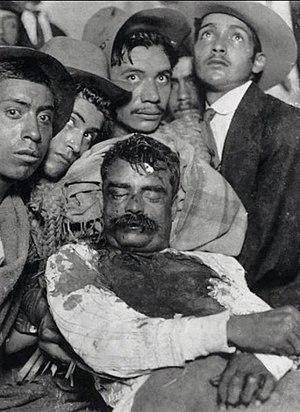
Emiliano Zapata Salazar dit El Caudillo del Sur est l'un des principaux acteurs de la révolution mexicaine de 1910 contre le président Porfirio Díaz, puis de la guerre civile qui suivit le départ en exil de celui-ci en 1911.